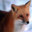
Label: fox